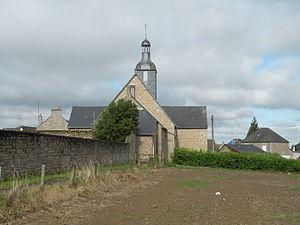
Église Saint-Pierre de Landéan. Brezhoneg: Iliz Landean.